Francis Rule

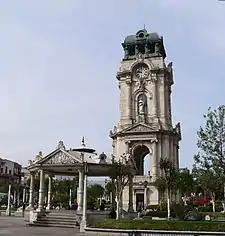
Monumental Clock of Pachuca

Rule took the Spanish form of his name, Francisco Rule, and became extremely wealthy and very influential. He was known as "El Rey de la Plata" (the Silver King).